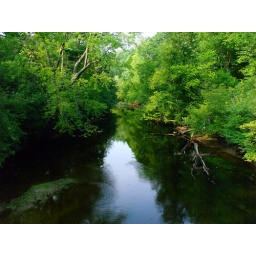
This is a river near my house in Sullivan, New Hampshire.